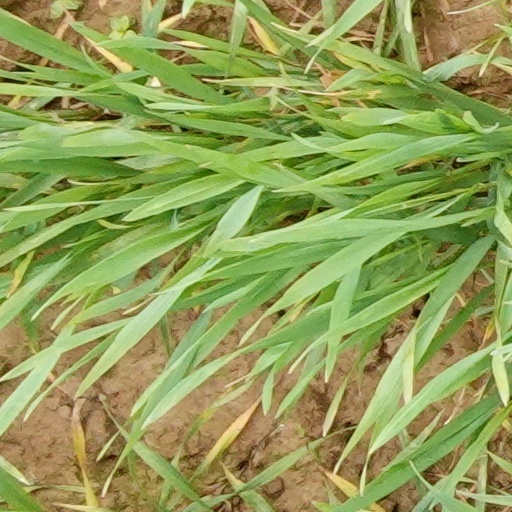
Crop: wheat